Pleasant Lake, Minnesota

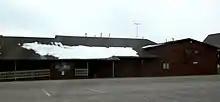
The 400 Supper Club

According to the United States Census Bureau, the city had a total area of , all land.